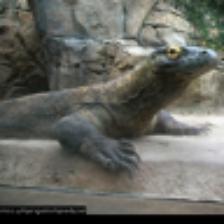
Label: NonHuman